List of active United States Marine Corps aircraft squadrons

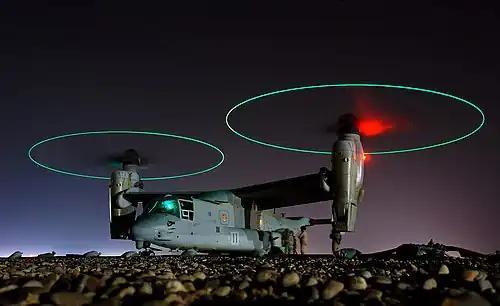
MV-22 Osprey

Marine tiltrotor squadrons are new units operating the MV-22 Osprey with their main mission being assault support. The Osprey offers twice the speed, five times the range, and can fly more than twice as high as the helicopters they are replacing. As the Marine Corps’ number one aviation acquisition priority, the Osprey replaced the aging fleet of CH-46 Sea Knight helicopters and is a cornerstone of the capstone concept of Expeditionary maneuver warfare. As of October 2017, the Marine Corps has 16 Fully Operationally Capable (FOC) MV-22 squadrons. VMM-268, VMM-364, and VMM-164 reached FOC in FY16. The two newest Osprey squadrons, VMM-362 and VMM-212, will stand up in FY18 and FY19 respectively, completing the Marine Corps' transition to 18 active component MV-22 squadrons. Each squadron operates 12 aircraft.